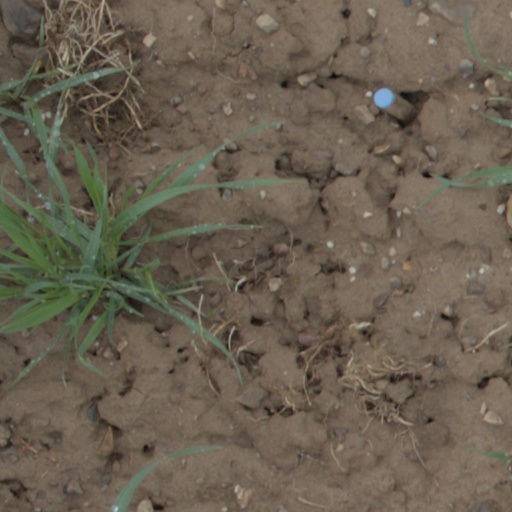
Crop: wheat